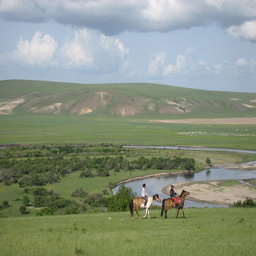
Two people are riding horses in a green field.
A couple of people riding on horses in a field.
Two men riding horses on a lush green field.
Two people on horses in the country next to a stream.
A pair of people on horses ride on a hill.